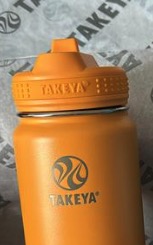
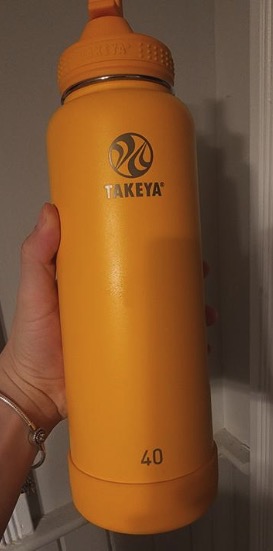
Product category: misc
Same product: yes